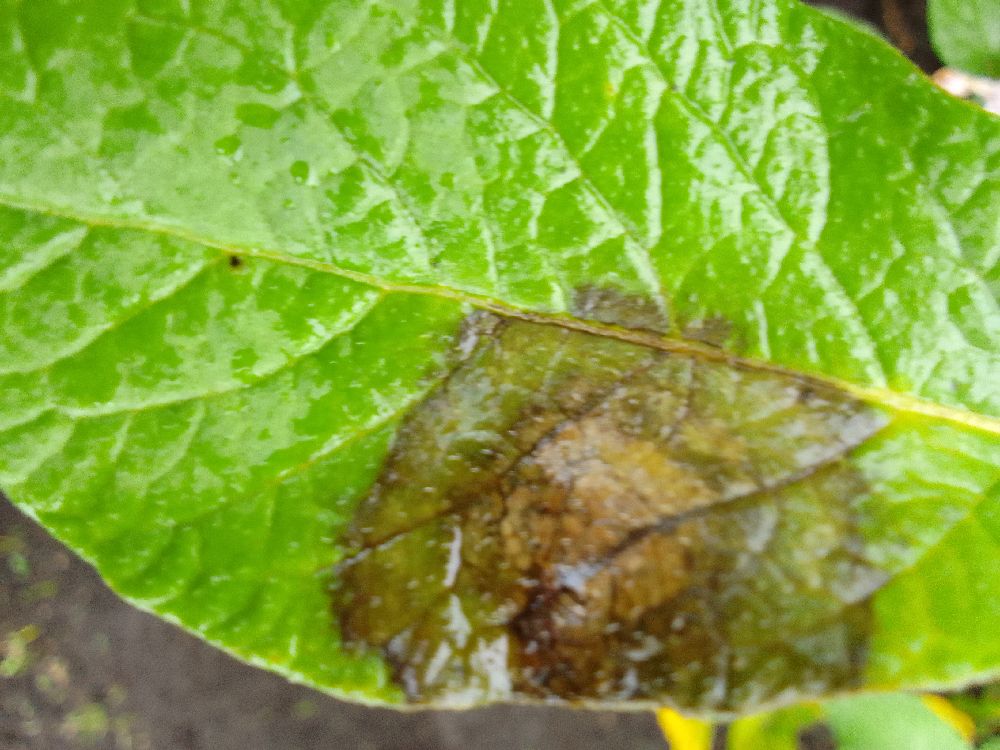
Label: Late blight